Nick Roach

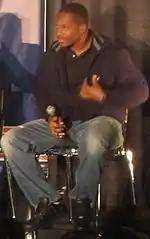
Roach at the Chicago Bears' 2009 "Football 101" event

Nicholas Alexander Roach (born June 16, 1985) is an American former professional football player who was a linebacker of the National Football League (NFL). He played college football for the Northwestern Wildcats and was signed by the San Diego Chargers as an undrafted free agent in 2007.